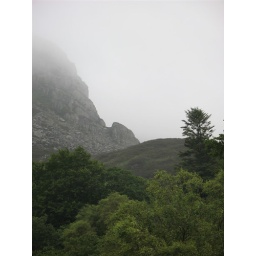
The crags above the lake in cloud